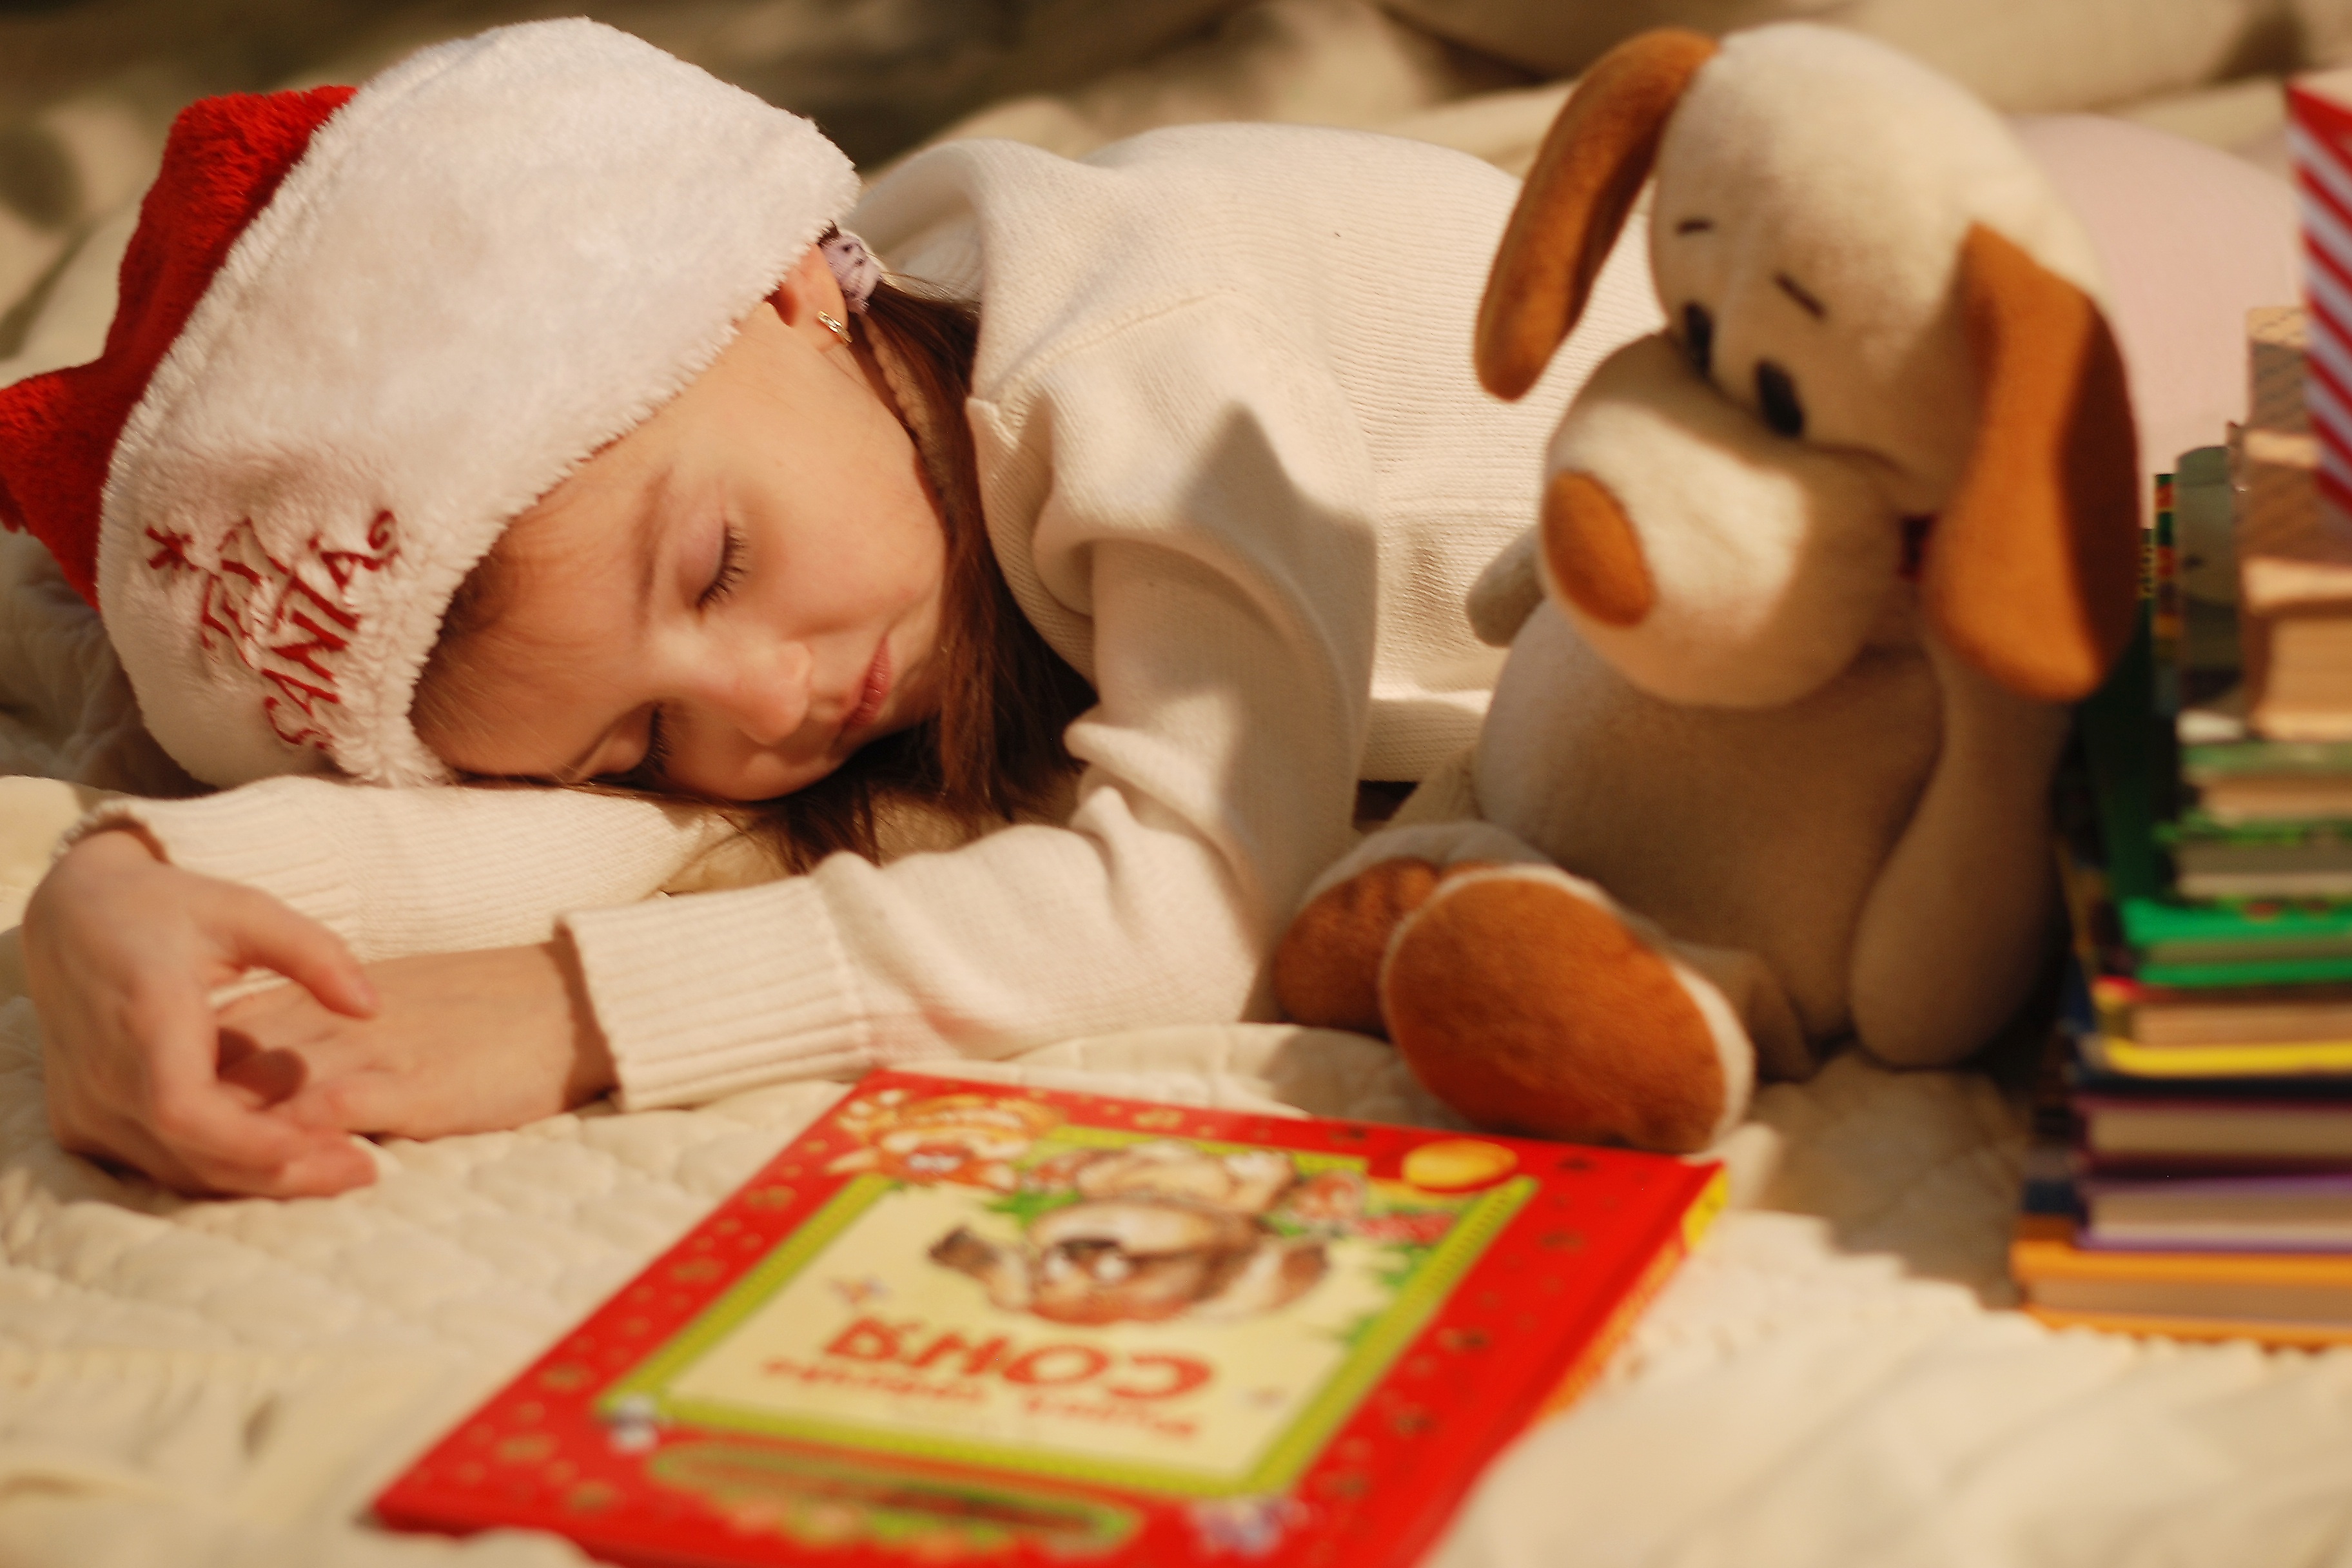
book, girl, gift, holiday, child, christmas, product, infant, toddler, new year's eve, bedtime